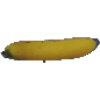
Label: Banana 1